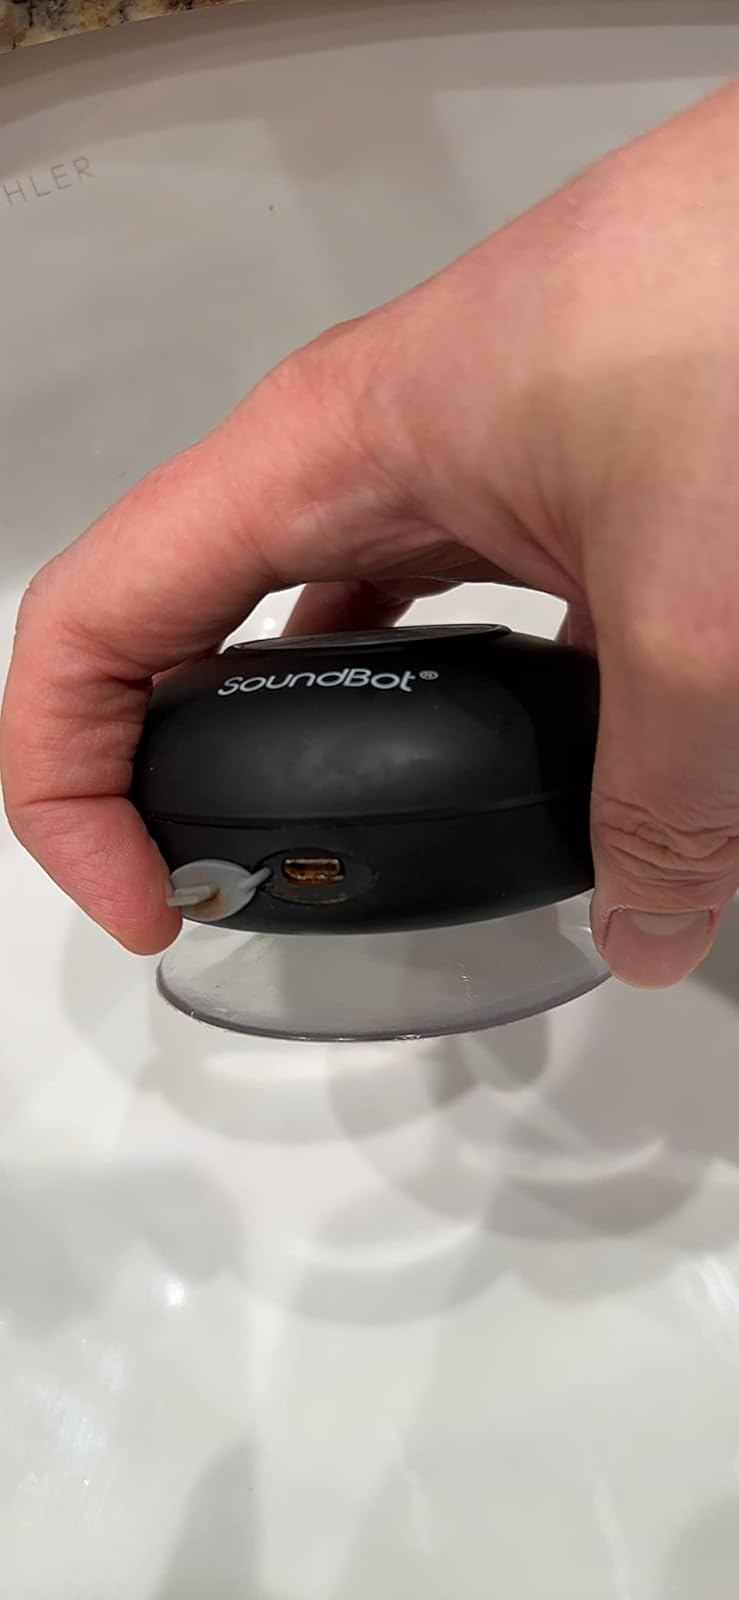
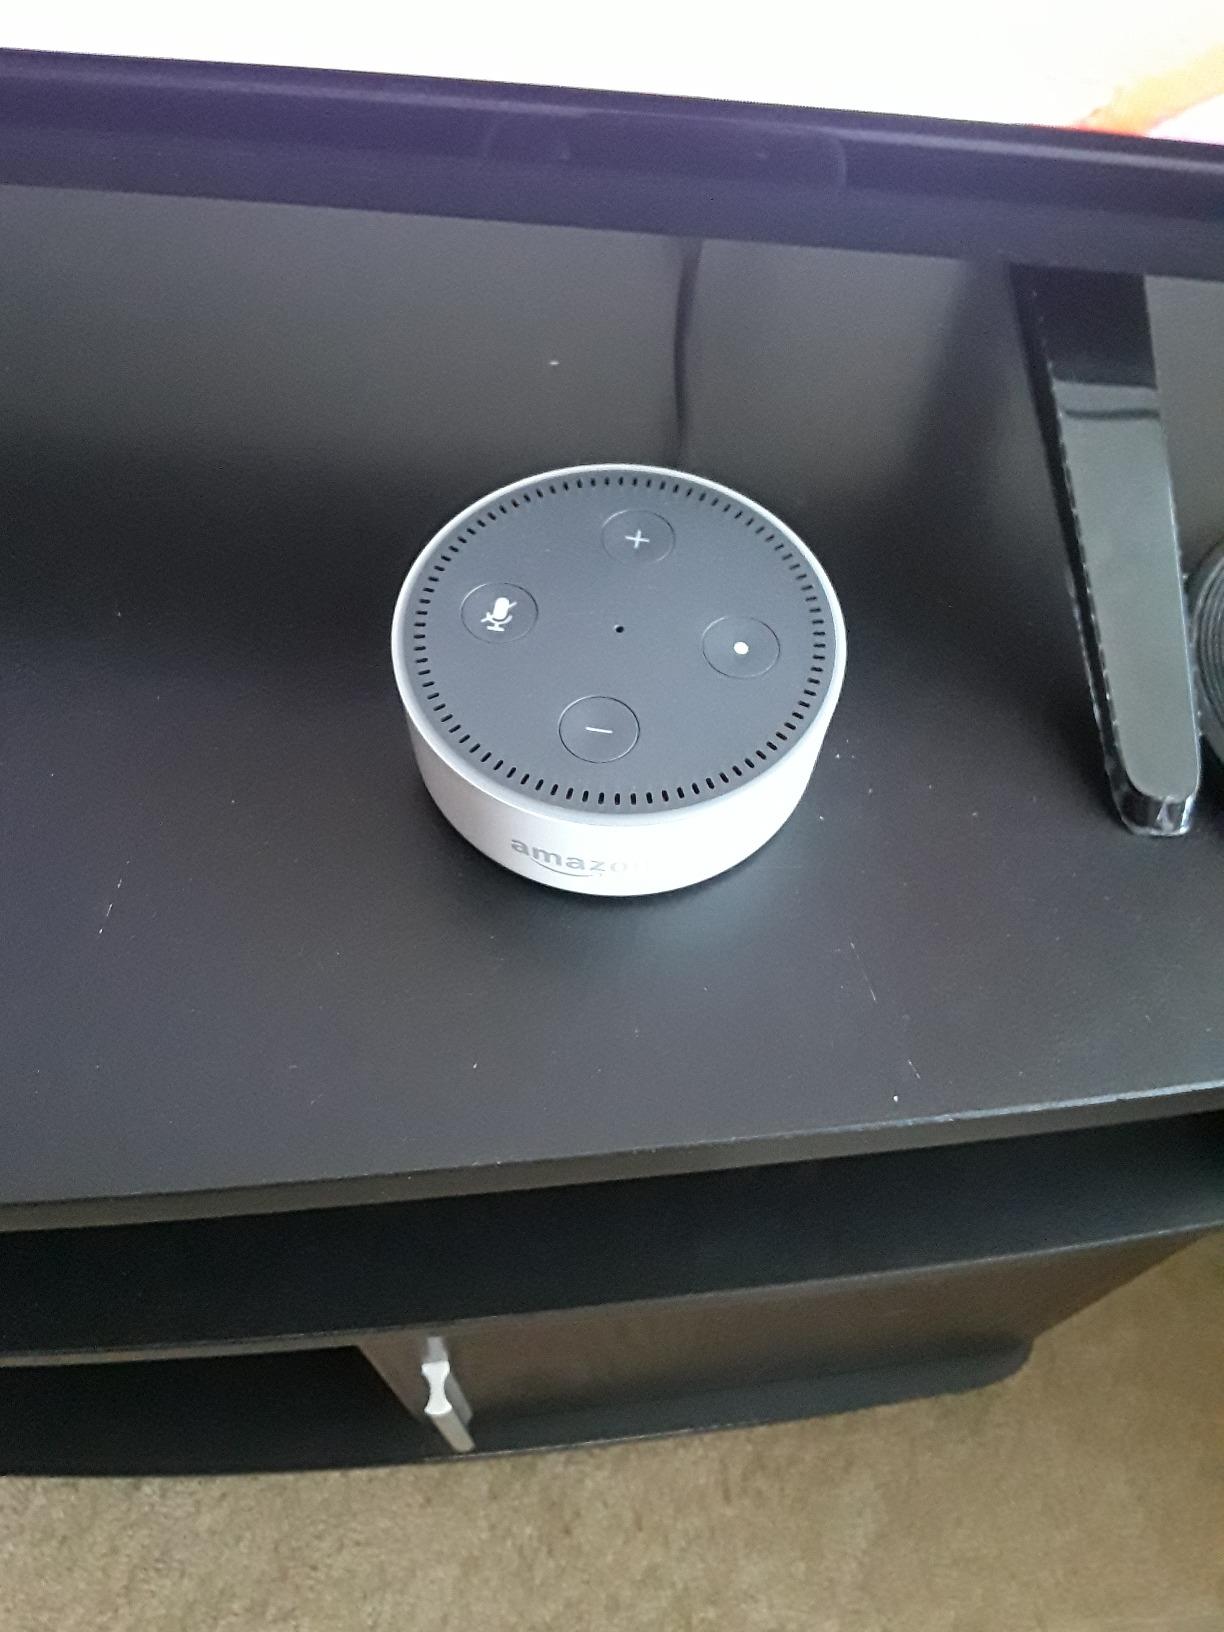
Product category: speaker
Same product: no